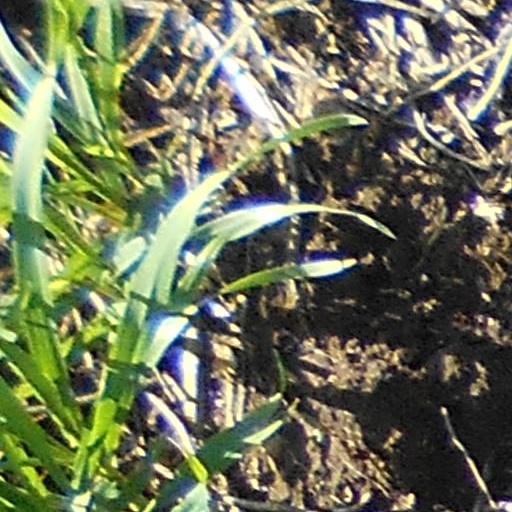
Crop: wheat